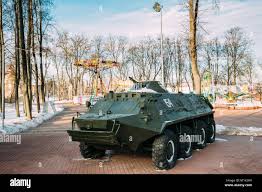
Label: BTR-60